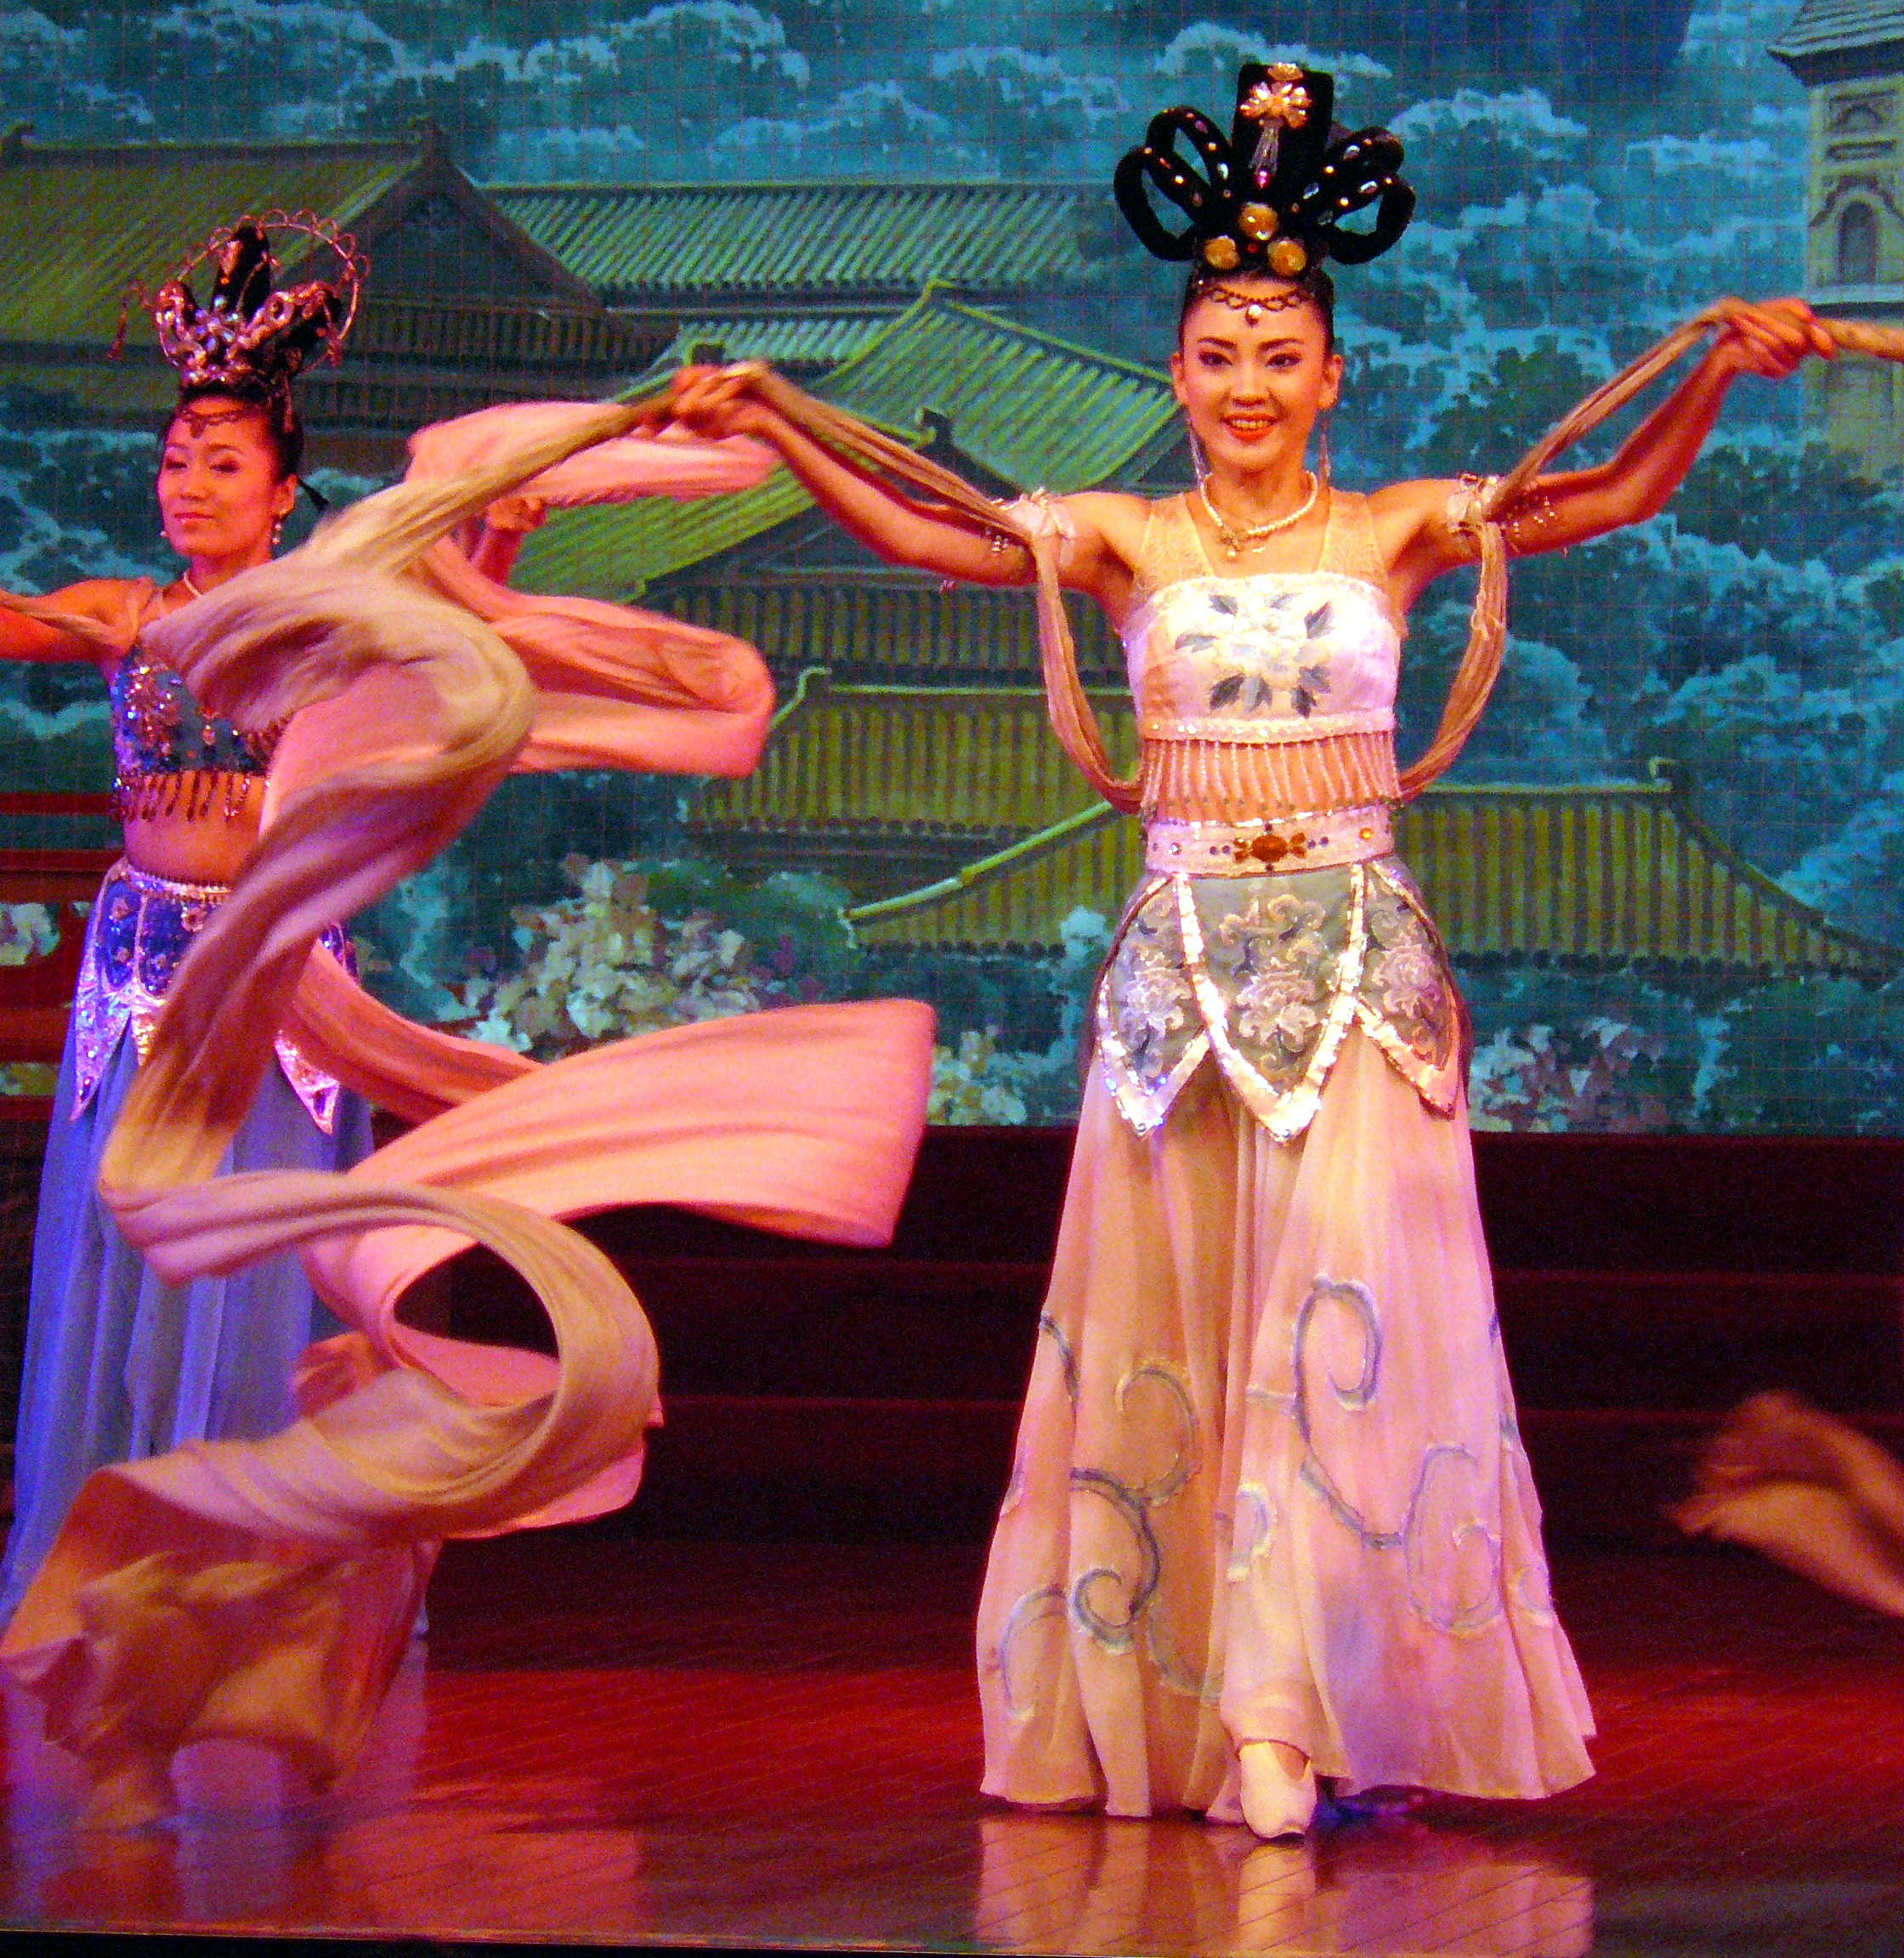
dance, china, dancer, performance art, performing arts, performance, folk dance, event, musical theatre, choreography, peking opera, musical, concert dance, Taiwanese opera, stage, costume design, heater